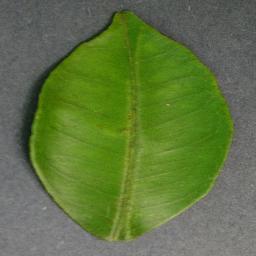
Label: Orange___Haunglongbing_(Citrus_greening)